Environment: real
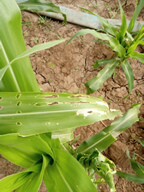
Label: fall_armyworm